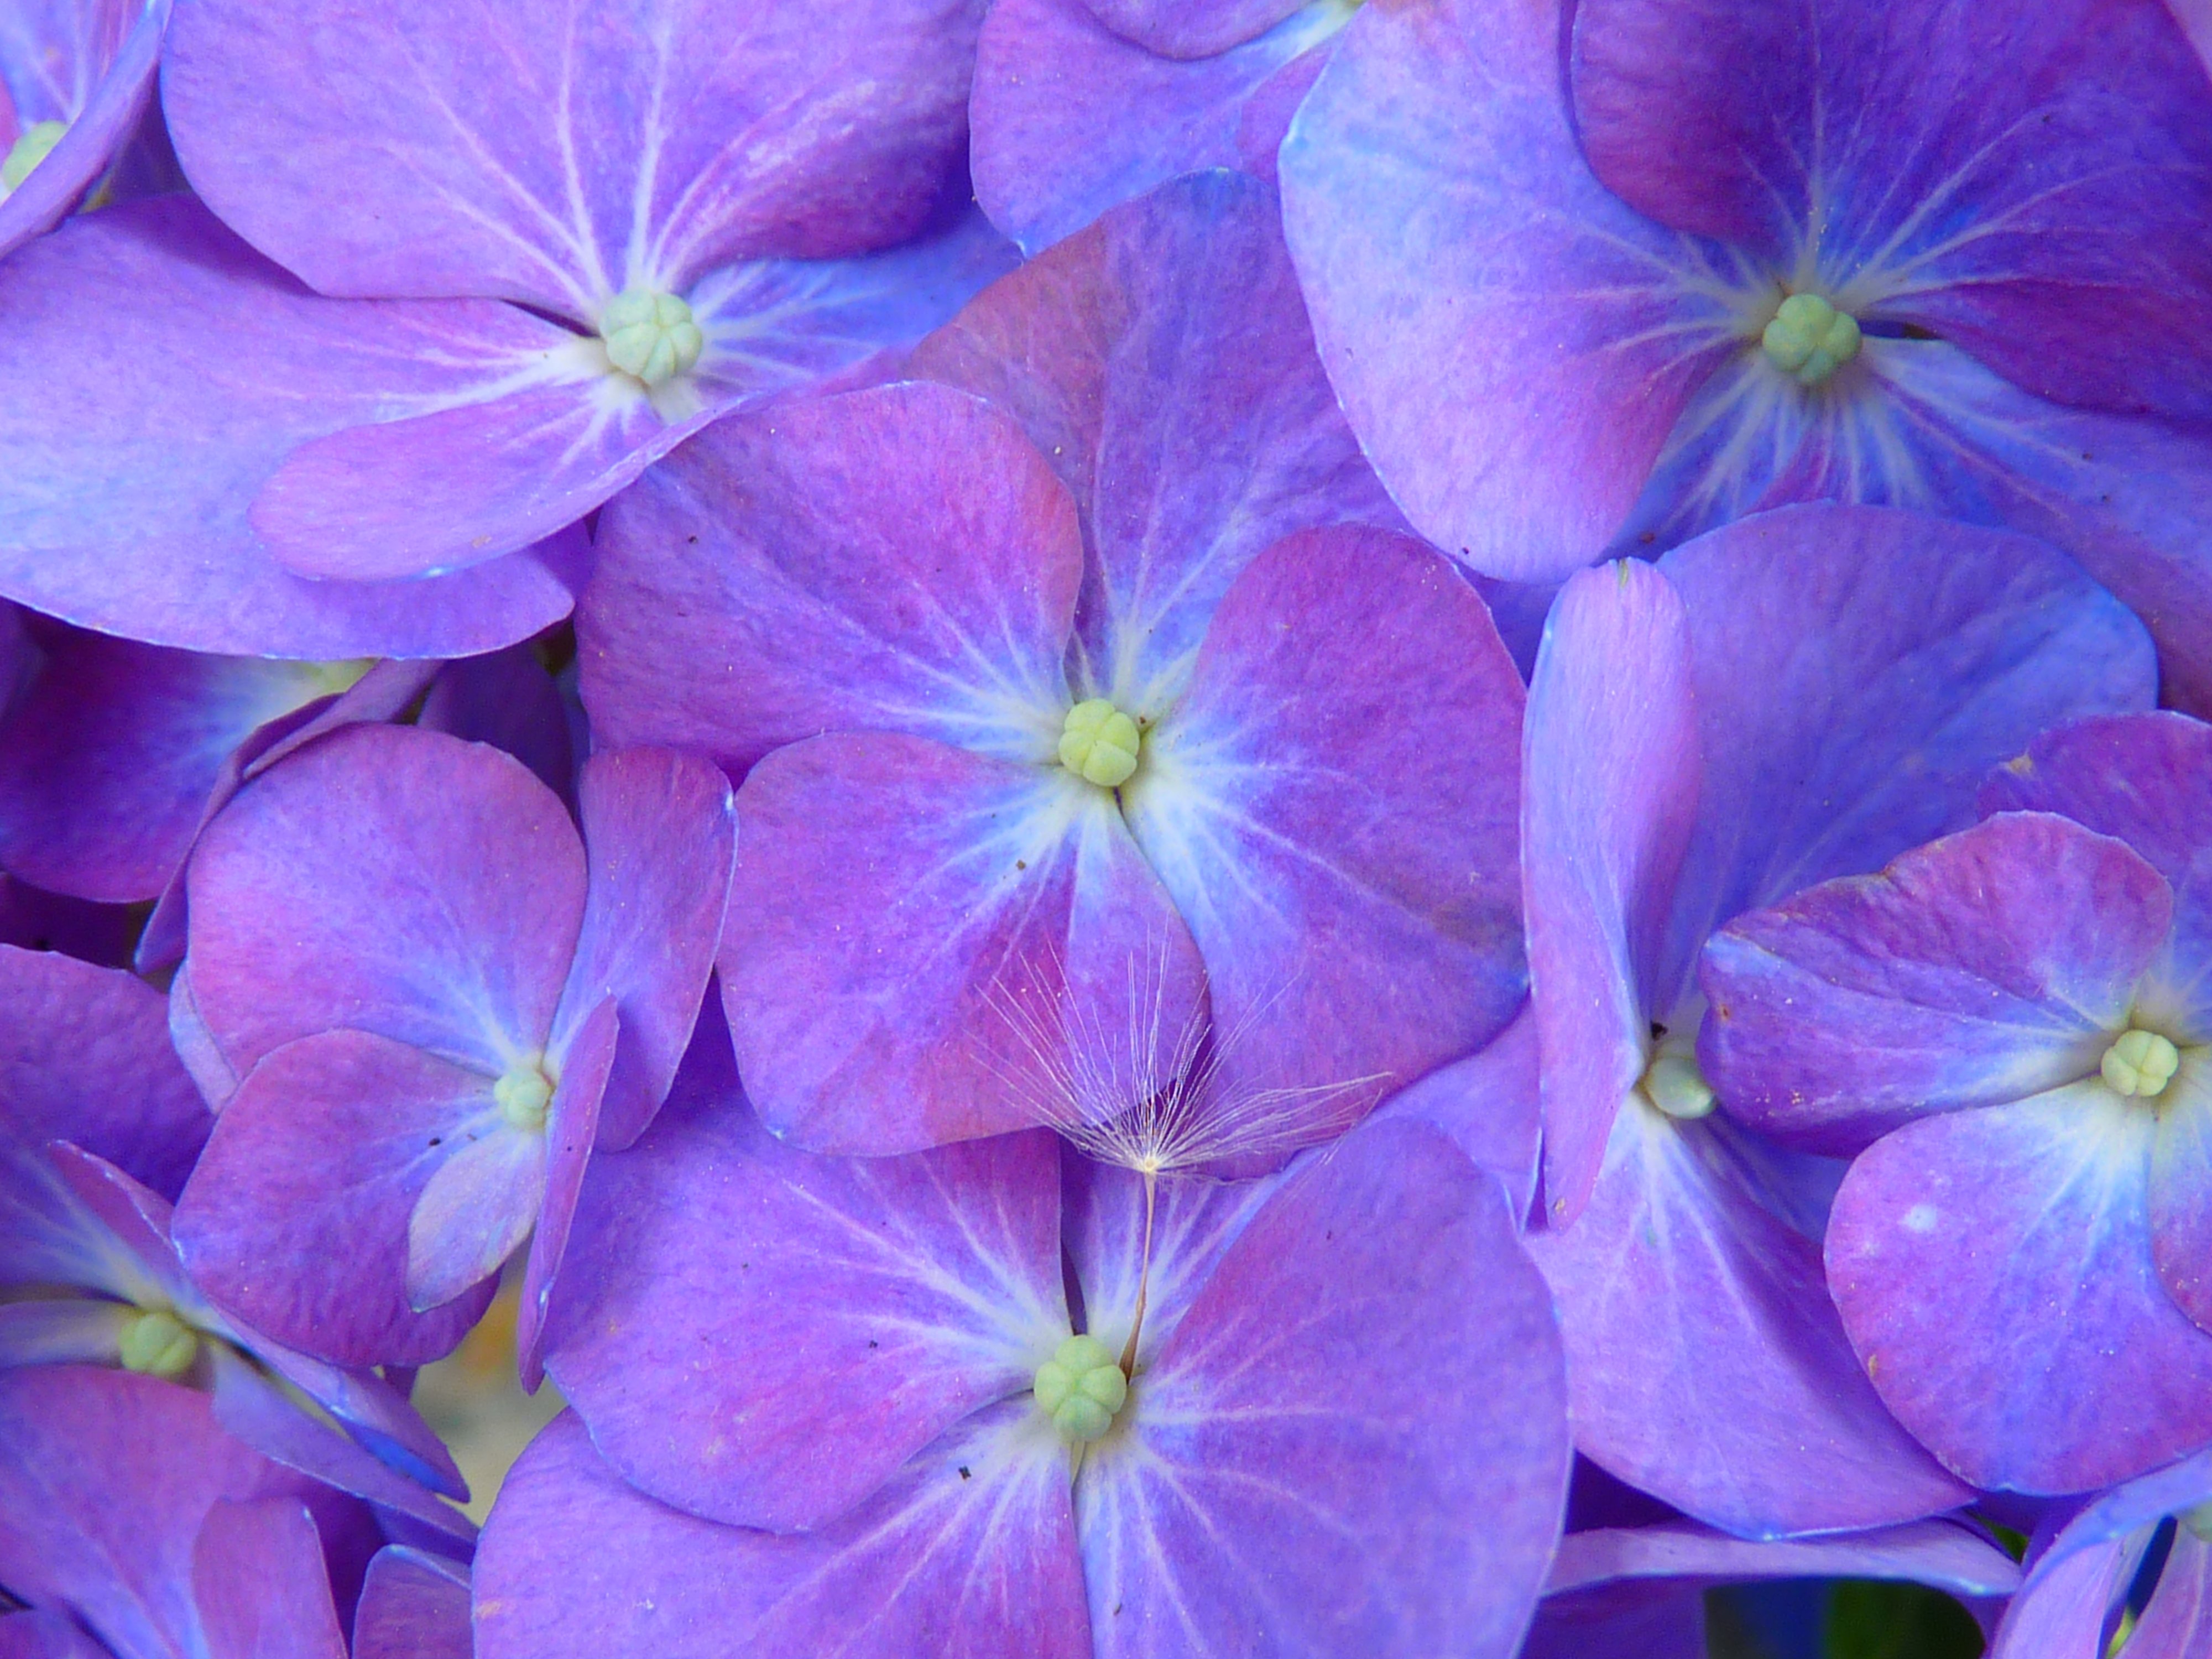
blossom, plant, flower, purple, petal, bloom, flora, hydrangea, inflorescence, flowering plant, hydrangeaceae, cornales, annual plant, land plant, violet family, bale stock